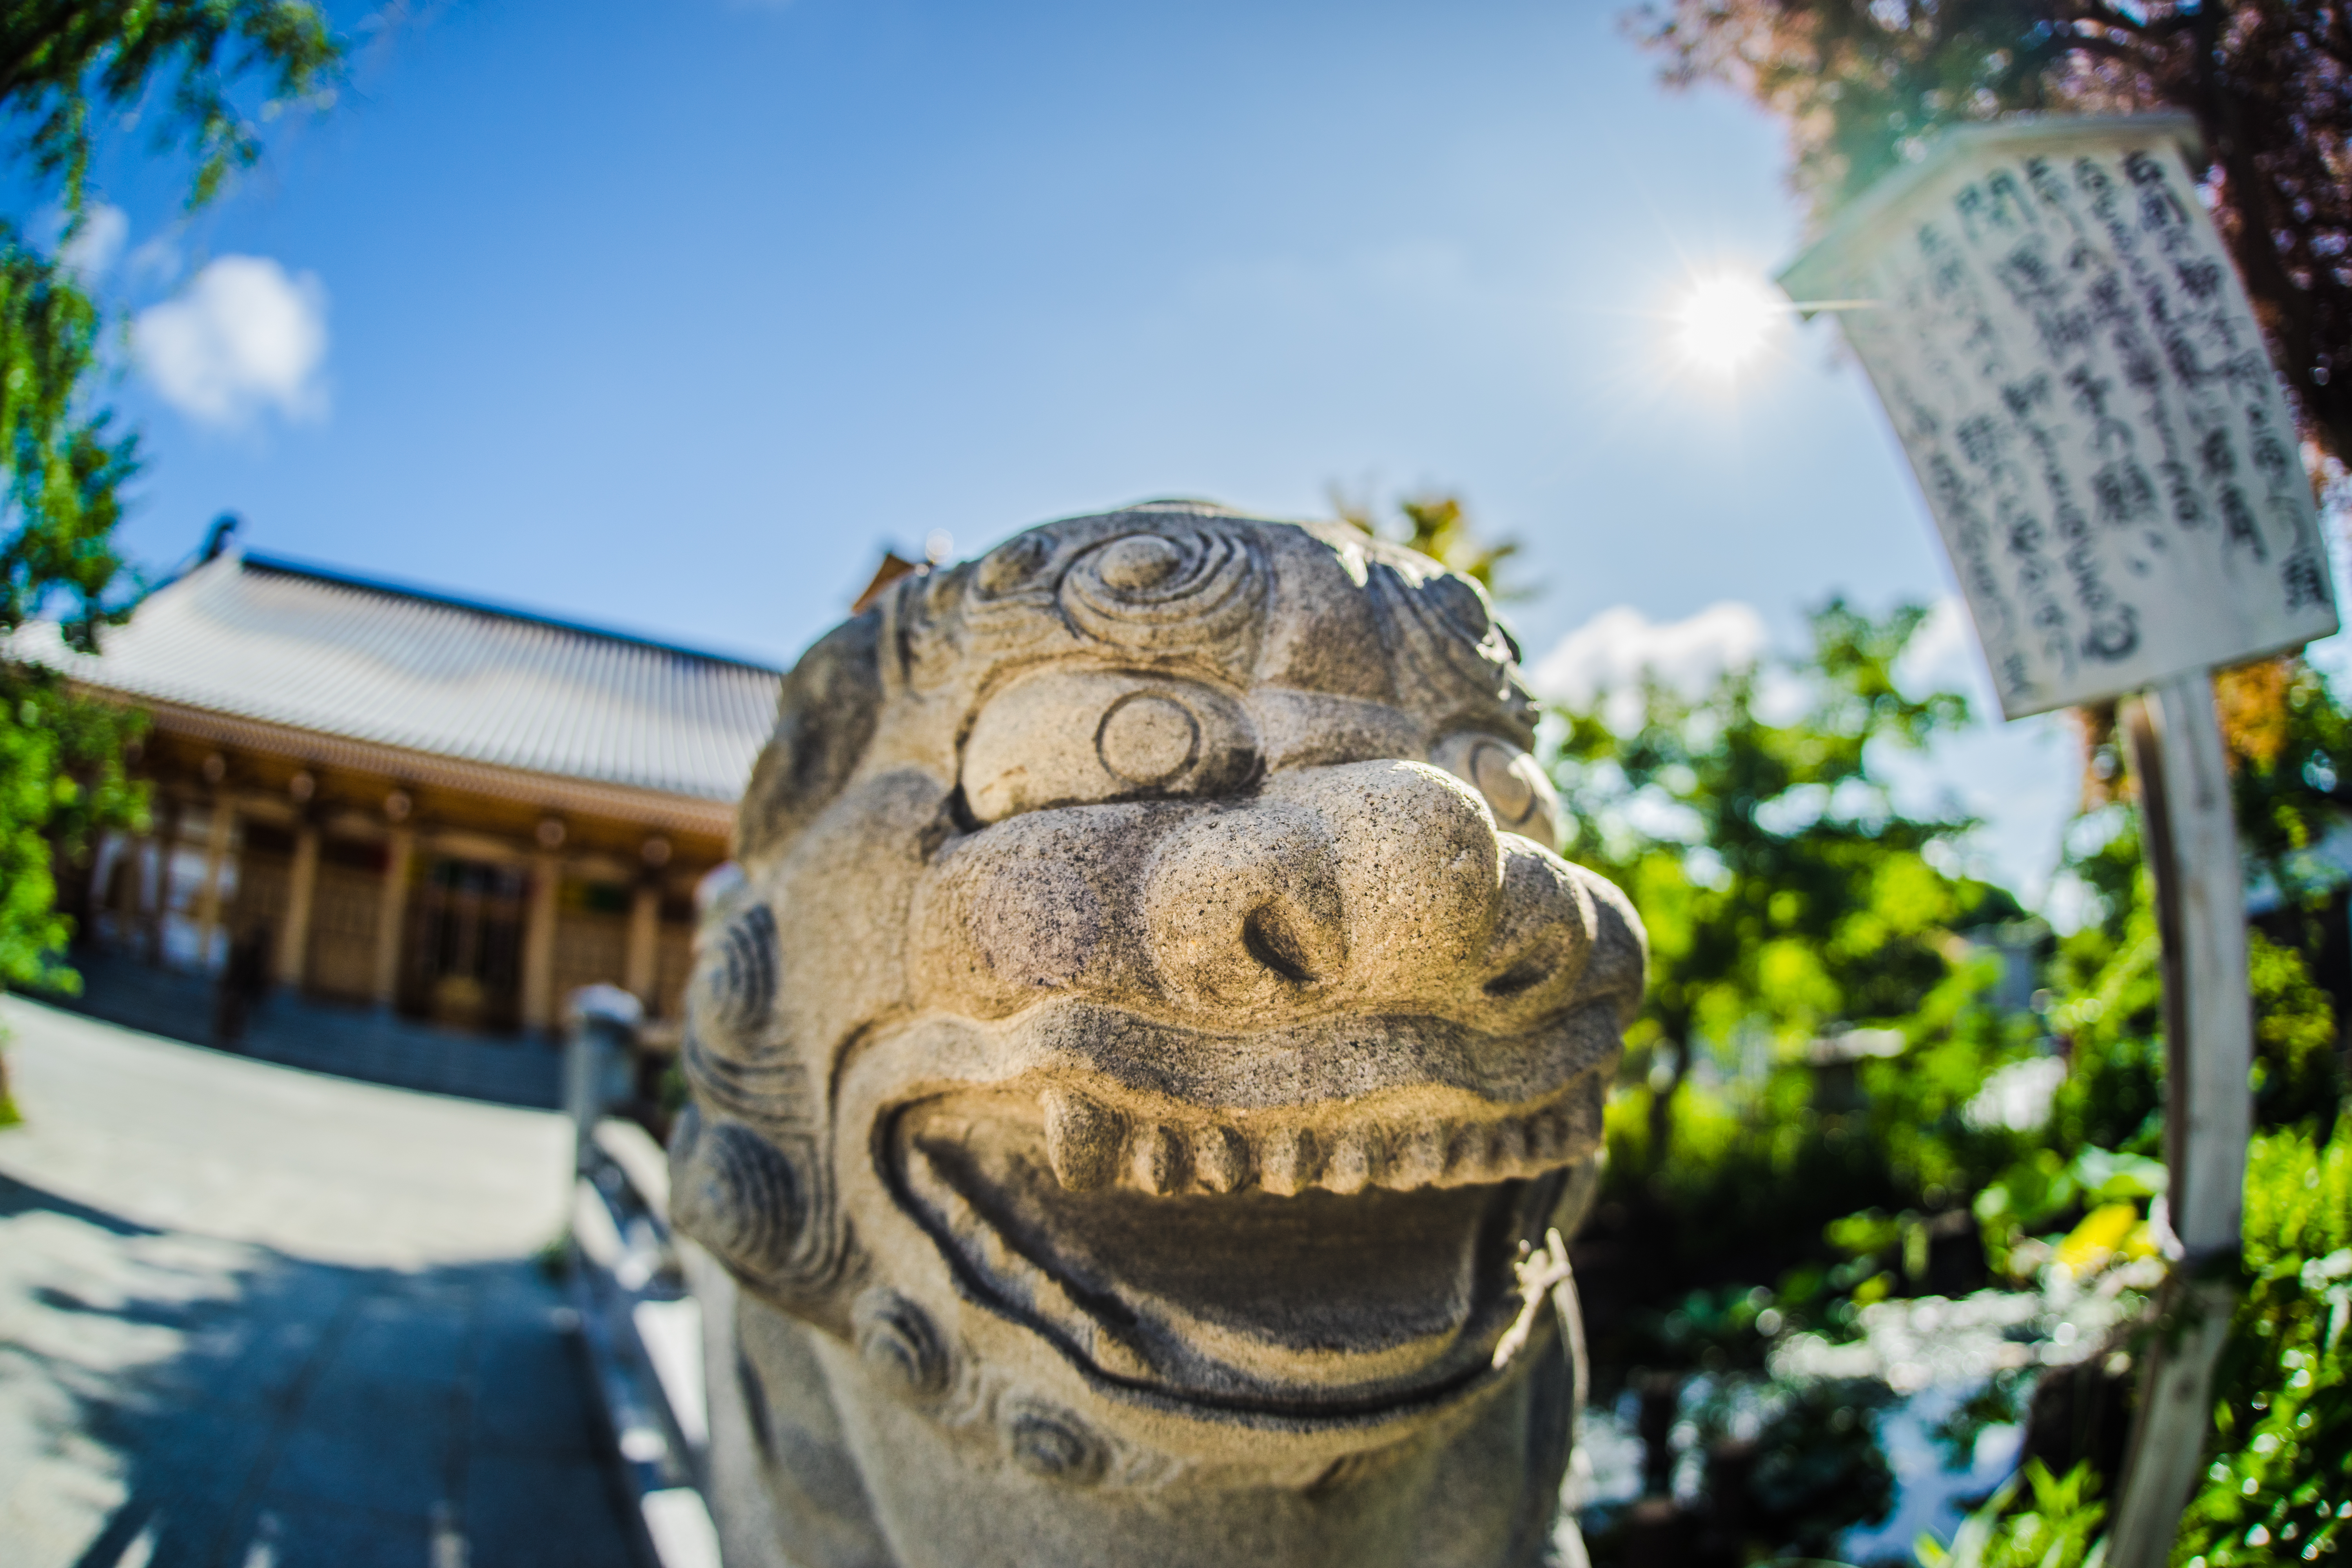
statue, japan, sculpture, art, temple, wideangle, fisheye, sony, yokohama, ilce7m2, syousenintemple